Battle of the Frigidus

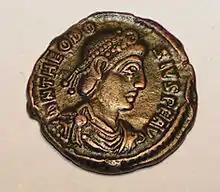
Theodosius I.

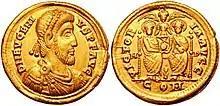
"Solidus" of Eugenius, showing both he and Theodosius enthroned on the reverse, each crowned by Victory and together holding an orb. Marked: (""the Victory of the Augusti"").

The Eastern army set out towards the west from Constantinople in May 394. The re-galvanized legions were bolstered by numerous barbarian auxiliaries including over 20,000 Visigoth federates and additional forces from Syria. Theodosius himself led the army; among his commanders were his own generals Stilicho and Timasius, the Visigoth chieftain Alaric, and a Caucasian Iberian named Bacurios Hiberios.